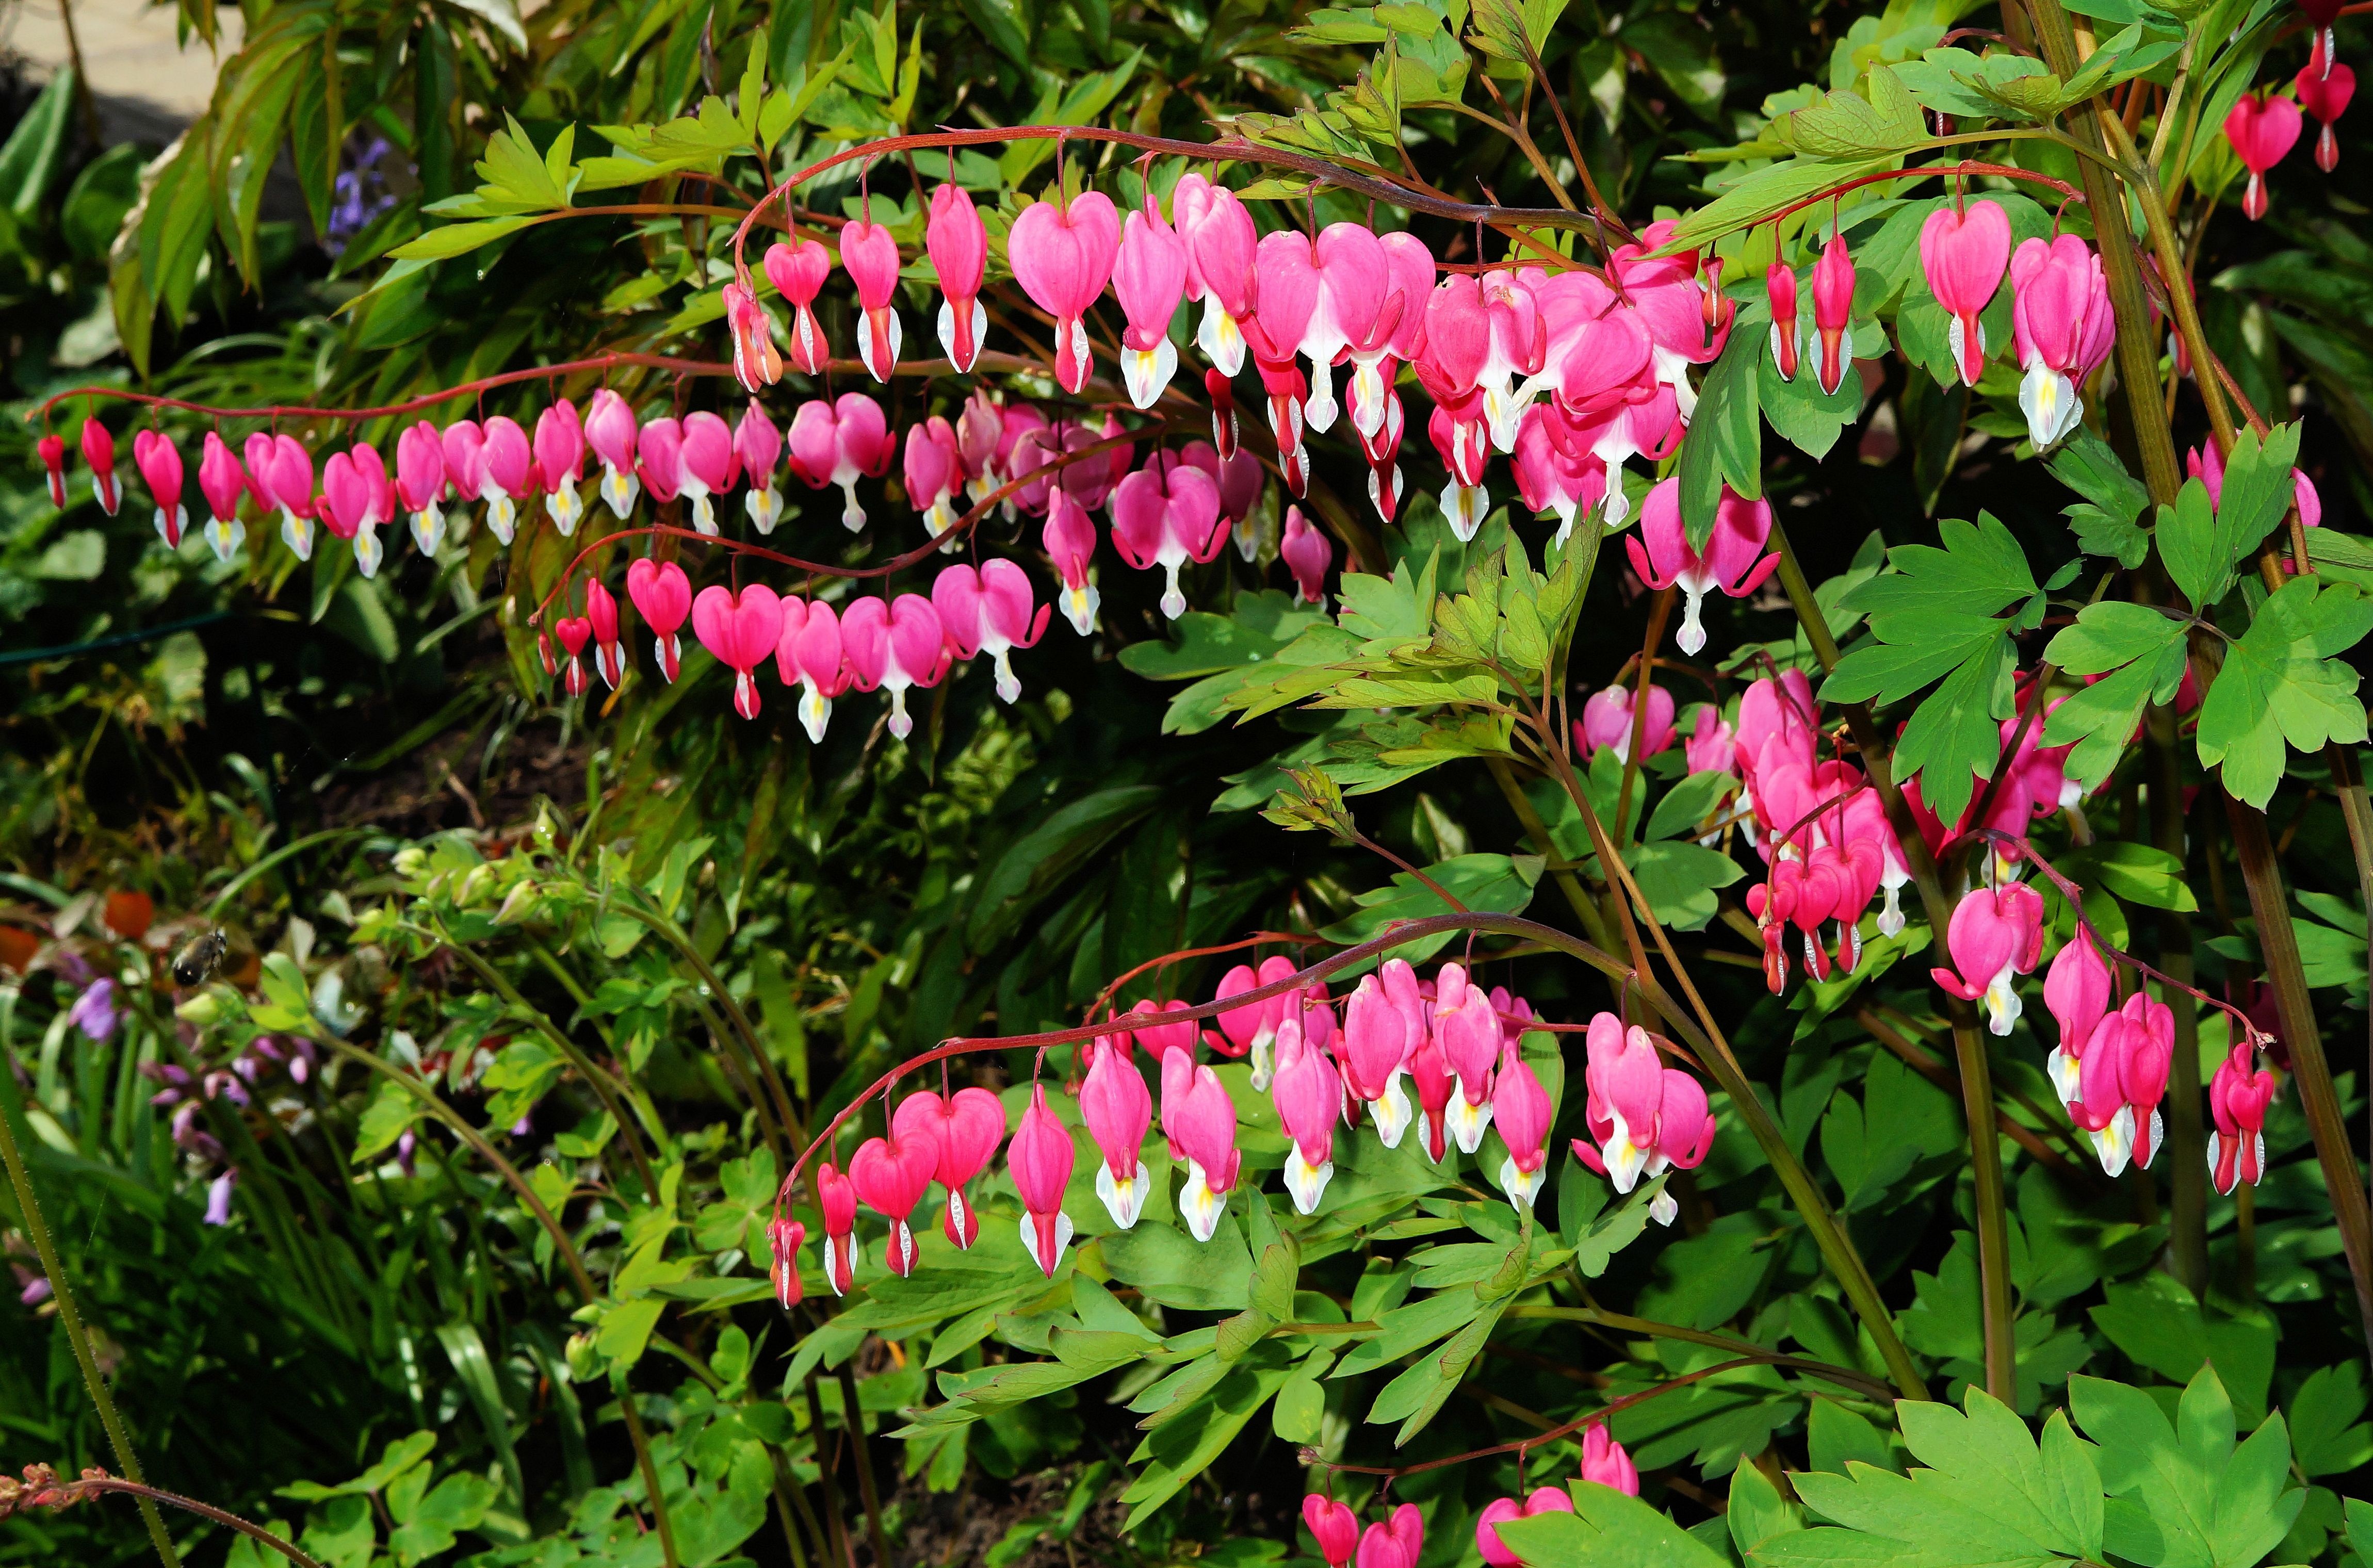
plant, flower, petal, bloom, spring, botany, colorful, garden, pink, flora, wildflower, flowers, shrub, cyclamen, ornamental plant, flowering plant, natural pink, bleeding heart, flaming heart, lamprocapnos spectabilis, annual plant, land plant